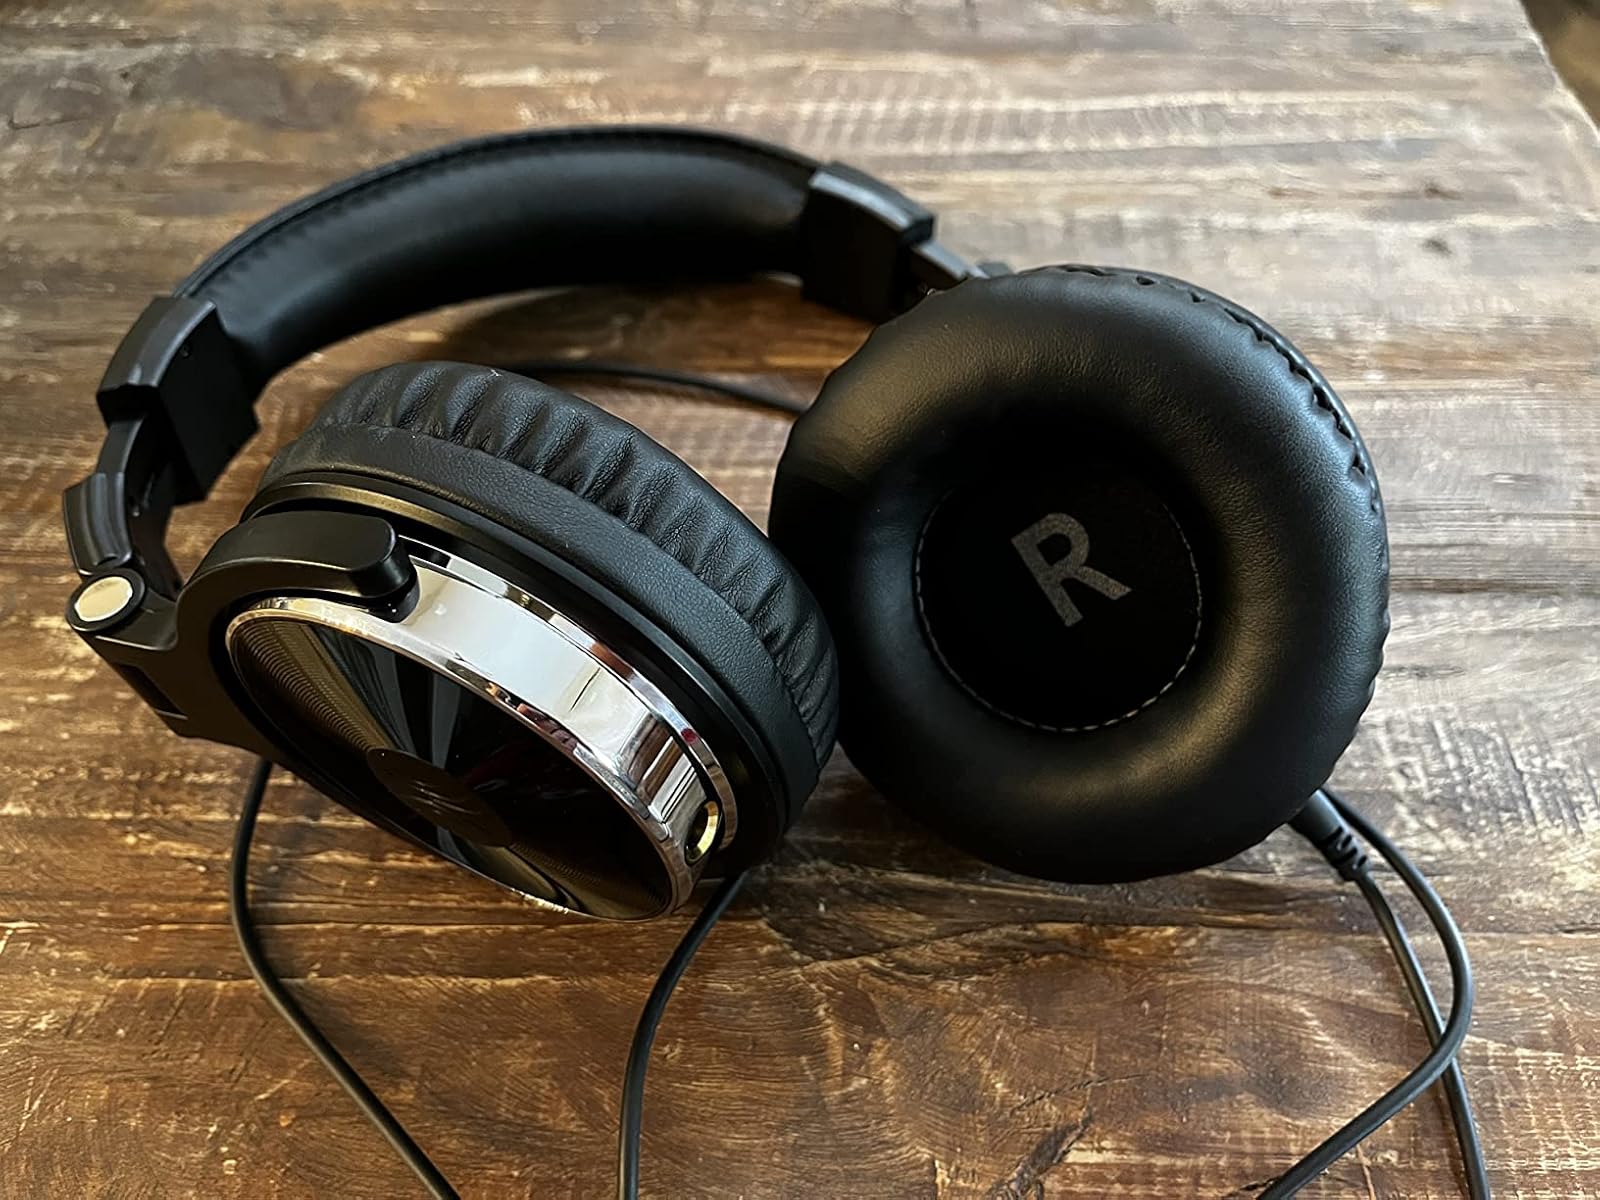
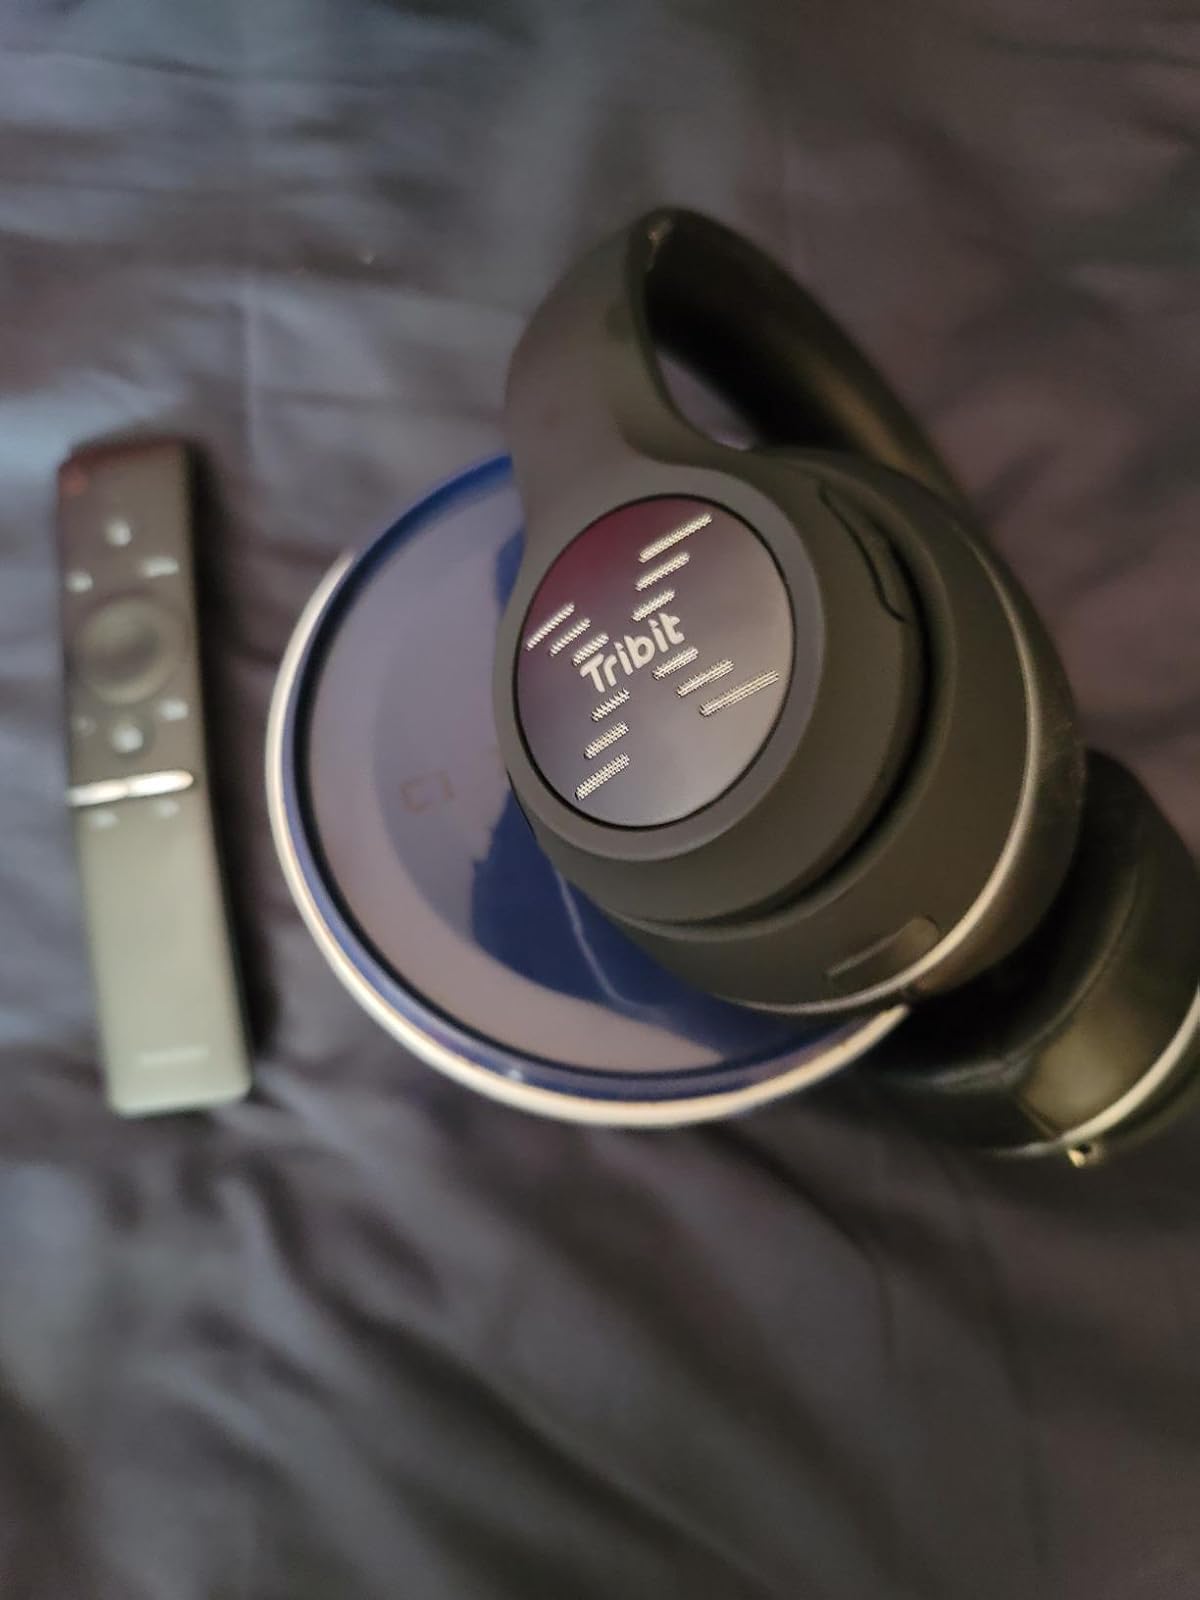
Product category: headphones
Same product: no